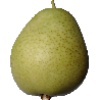
Label: Pear 1